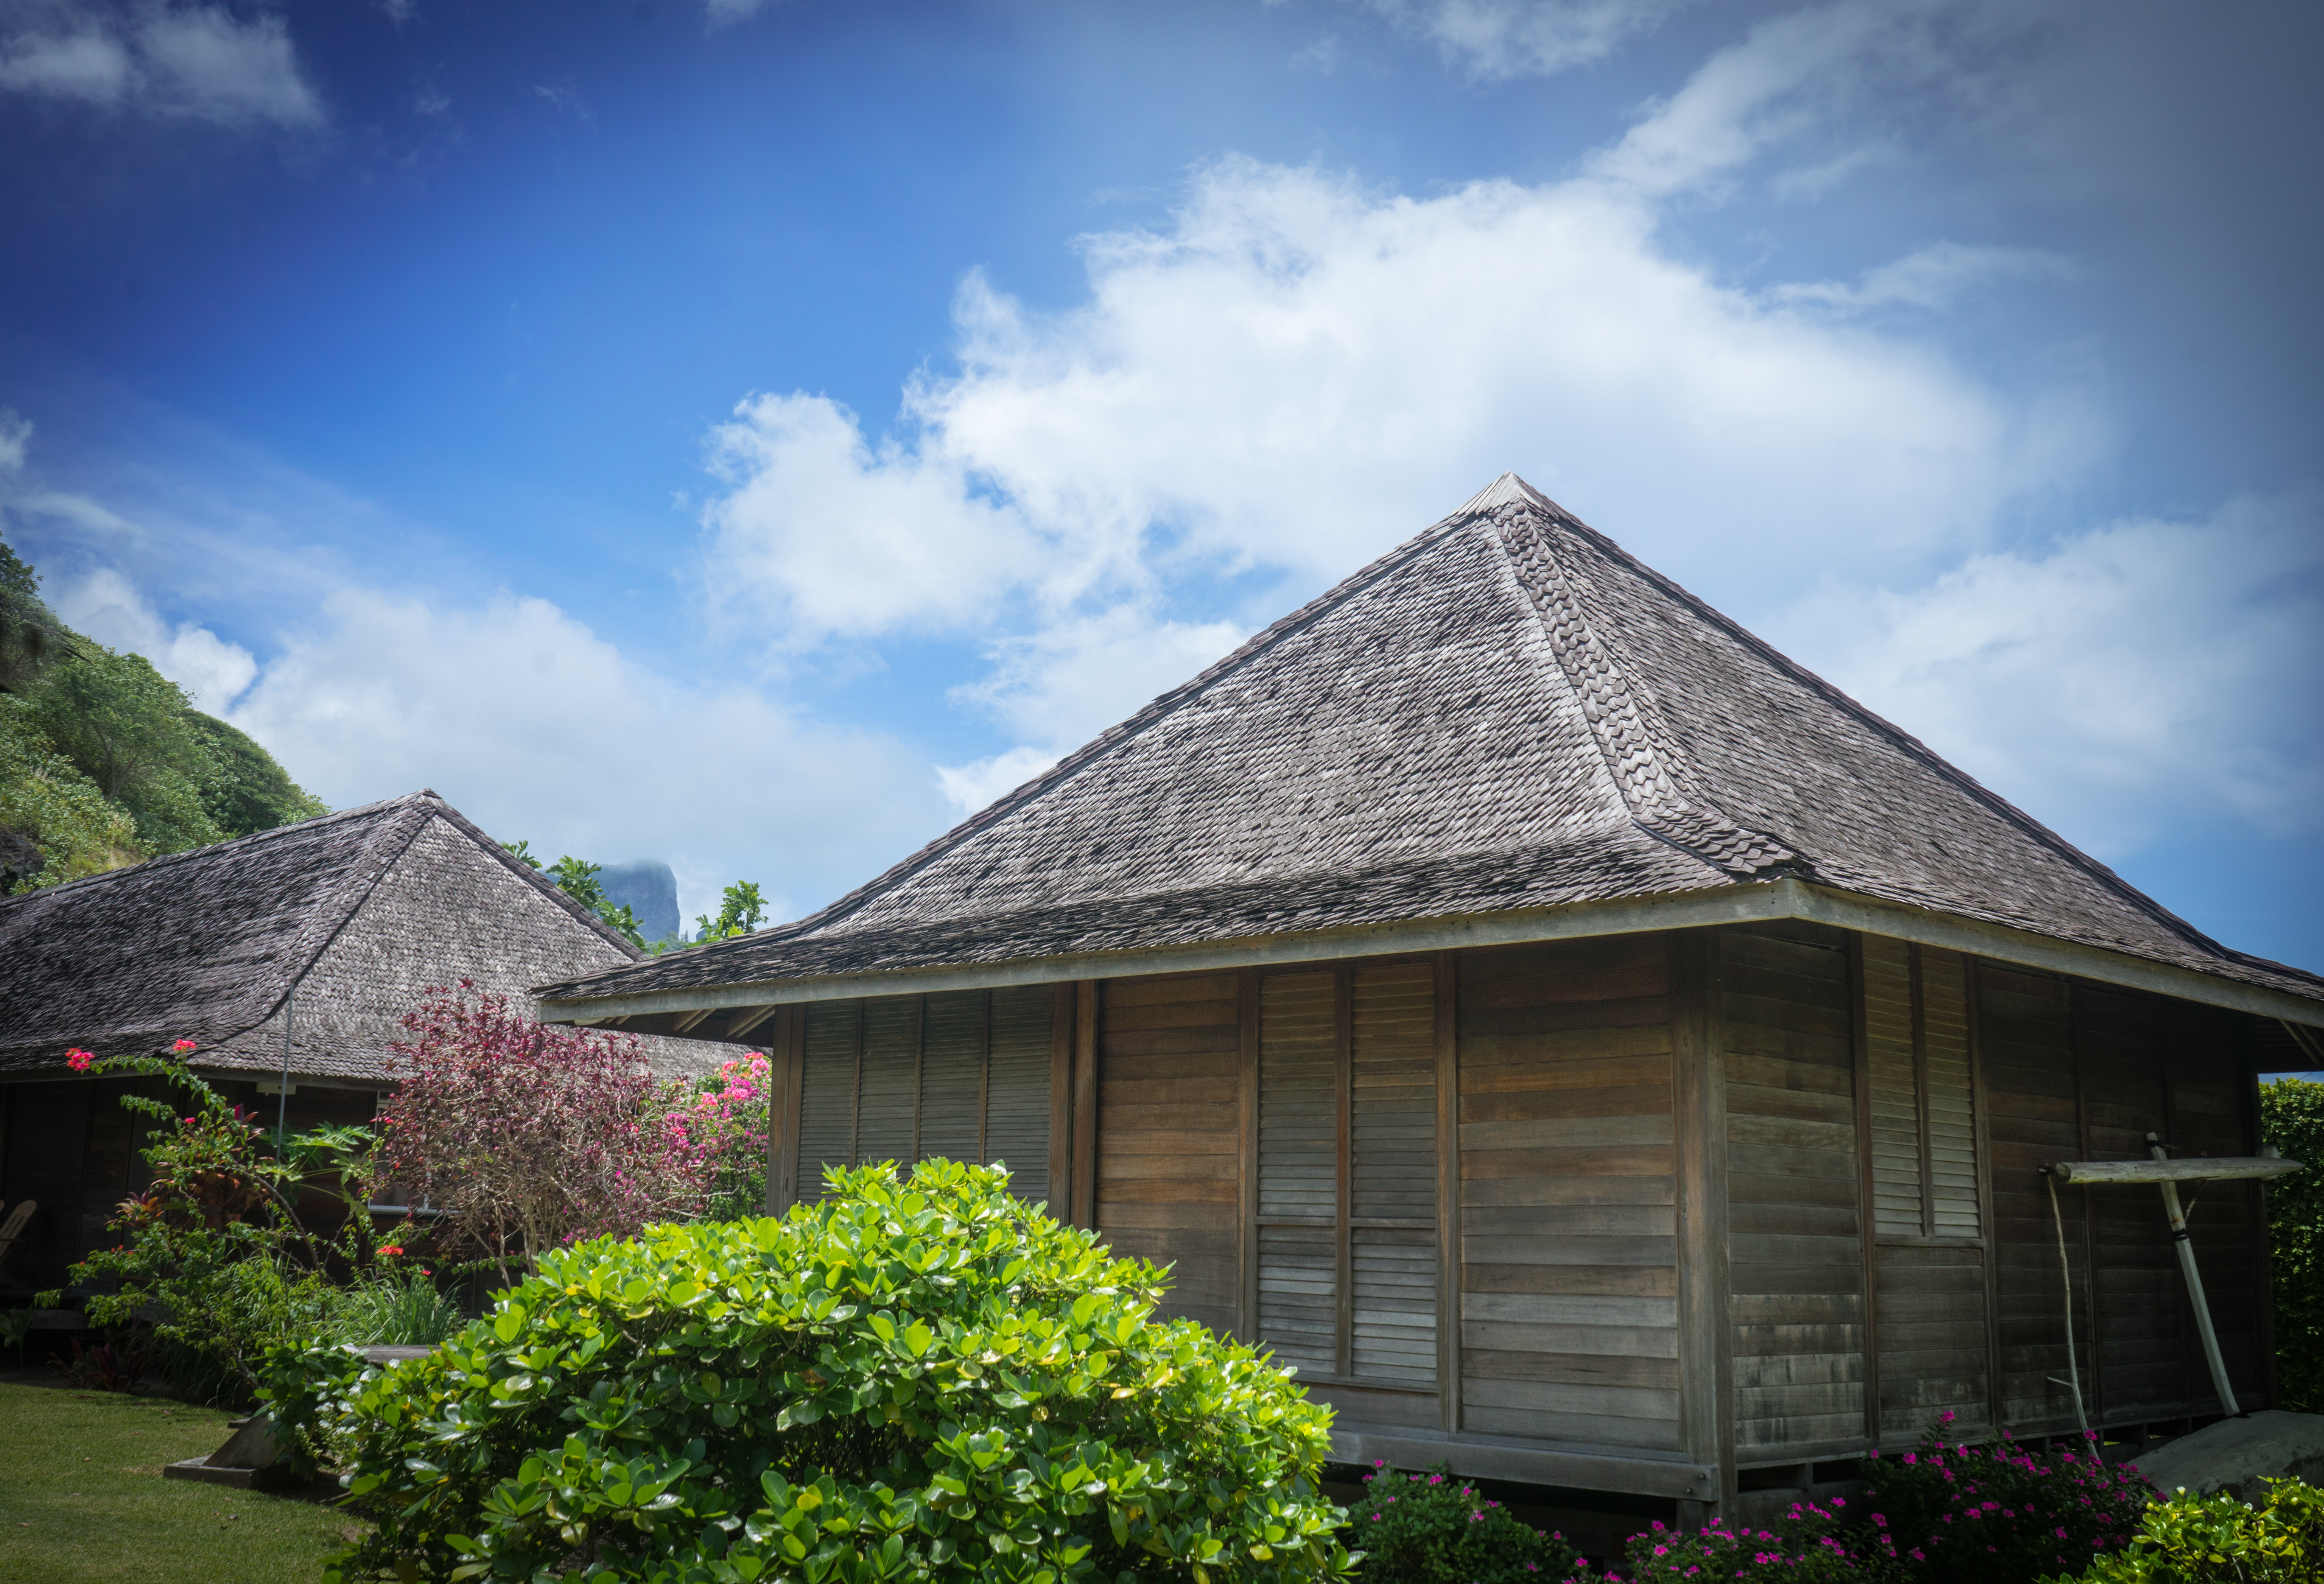
landscape, outdoor, architecture, sky, house, roof, building, home, hut, tropical, cottage, facade, chapel, garden, clouds, estate, rural area, bungalow, bora bora